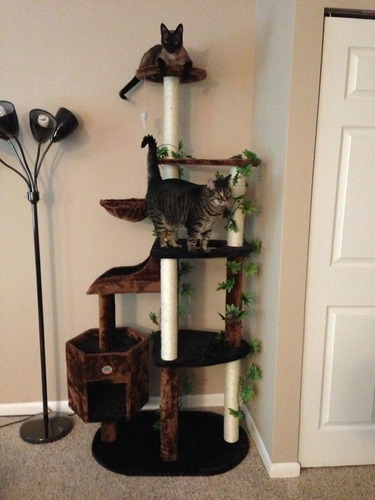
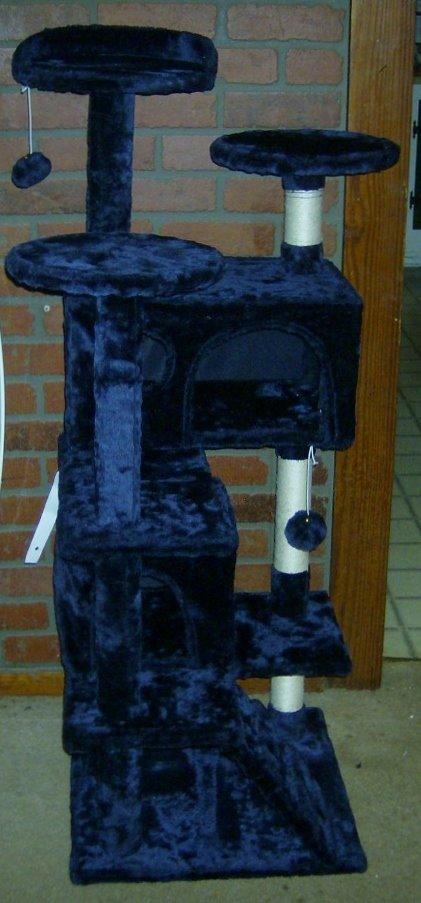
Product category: items_cat tree
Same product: no